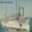
Label: ship